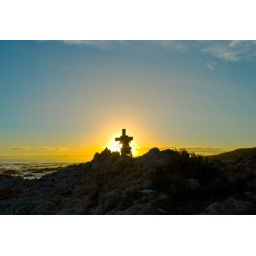
Vermont at sunset - This simple wooden cross is in remembrance of someone....